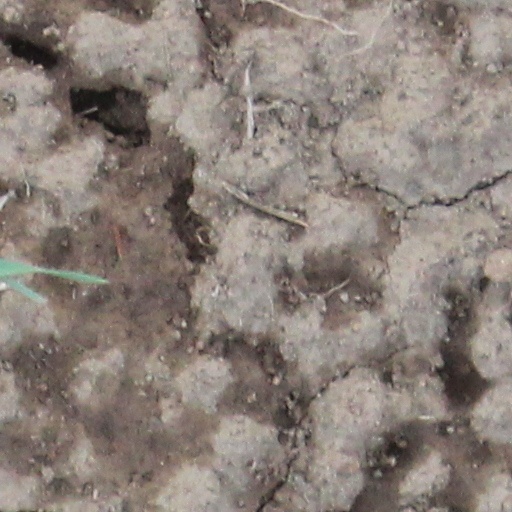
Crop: wheat